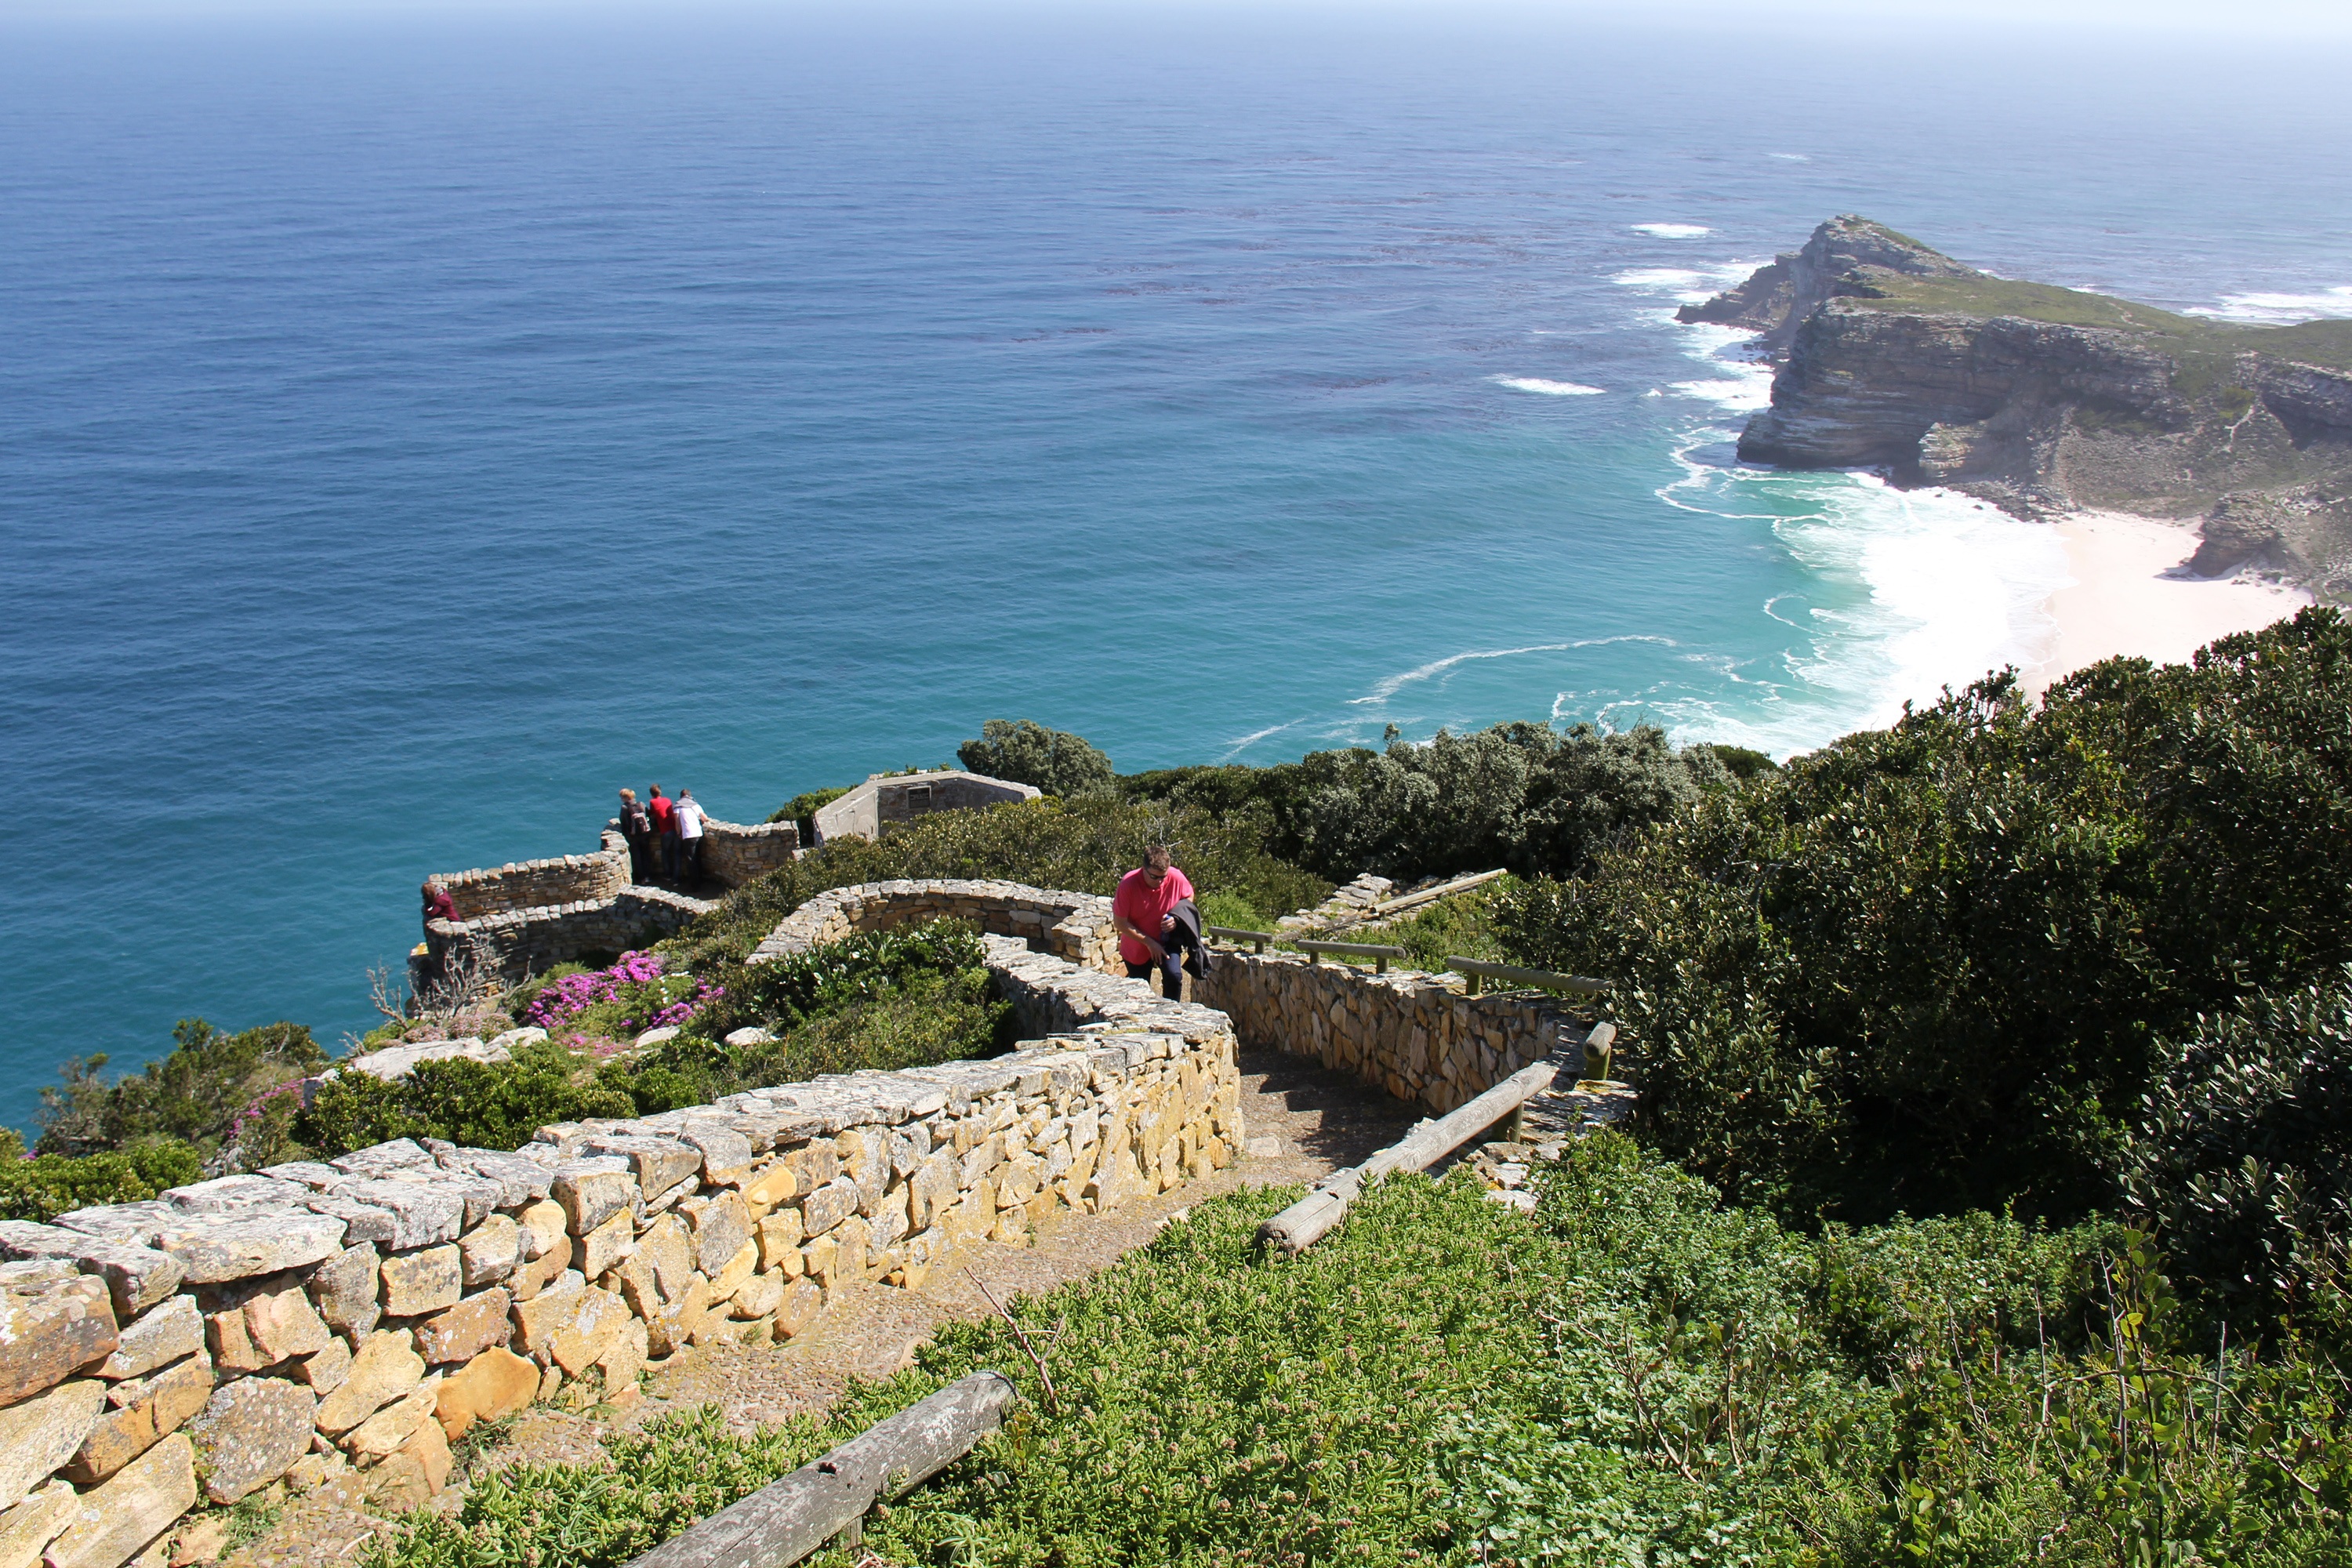
beach, sea, coast, ocean, shore, vacation, travel, cliff, cove, green, tower, natural, africa, bay, blue, terrain, fantastic, amazing, beautiful, cape, south africa, landform, cape town, cape of good hope, breath taking, geographical feature